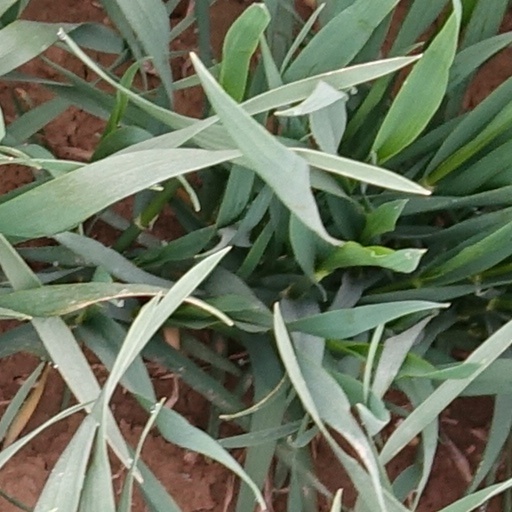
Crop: wheat